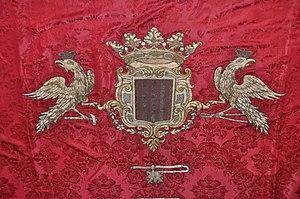
Detail de la bannière de la corporation des serruriers et forgerons de Barcelone, Catalogne, Spain.